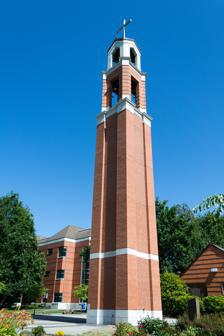
Building: Bell Tower (University of Portland)
Country: United States of America
Year built: 2009
Tower on the University of Portland campus Bell Tower The bell tower in 2013 General information Town or city Portland, Oregon Country United States Coordinates 45°34′16″N 122°43′34″W / 45.571241°N 122.726047°W / 45.571241; -122.726047 Cost $1.3 million Height 95 feet (29 meters) Design and construction Architect(s) Dan Danielson Architecture firm Soderstrom Architects Main contractor Fortis Construction The Bell Tower is situated on the University of Portland campus in Portland, Oregon , United States. Built during late 2008 and early 2009 at a cost of $1.3 million, the brick tower houses fourteen bells that ring the hours and chime music. It is topped with a glass-reinforced concrete cupola and cross made of brushed stainless steel. It is the university's tallest structure at 95 feet (29 m), and has been the site of vigils and on-campus demonstrations. Design The bell tower was designed by Dan Danielson of Soderstrom Architects, and built by the Portland-based company Fortis Construction. It is situated within the Marian garden , part of the Chapel of Christ the Teacher . It is the campus' tallest structure, at 95 feet (29 meters). Design and construction of the tilt-up structure, made of brick with a glass-reinforced concrete cupola , cost $1.3 million. Deans, priests, and music department personnel contributed to the tower's design. Danielson considered the existing architecture of the area in his design, saying that the tower "complements the forms and material of the adjacent Christ the Teacher Chapel by noted architect Pietro Belluschi , particularly in the shape of the cupola." He also noted that elements of the tower were designed to blend in with the rest of the campus: "the tower also echoes the appearance of other, recent buildings at the university with the use of a prominent cornice and belt course ." The tower has religious elements, including the Latin religious phrase Ave crux spes unica ("Hail the Cross, our only hope") that is carved above the base's entrance. The brushed stainless steel cross with a small glass globe in the center, at the tower's peak, casts a shadow that contains light within it, a reference to the Christian idea that there is a core of hope in the darkness of Jesus' death. The university's president, Father William Beauchamp , said that the tower serves as "constant visual and auditory reminder of the faith that has built and sustained this great institution". Reverend Tom Doyle, executive vice president, said that the tower "[augments] and [highlights] the spiritual nature of the education that takes place here" and "[draws] in, subtly, the historic components of the campus". The top of the tower is not accessible to the public. Bells The tower in 2015 The tower houses fourteen bells of different sizes and ranging from 77 to 1,400 pounds (35 to 635 kg), which chime daily and seasonally. They were constructed in Amsterdam and provided by Chime Master Systems of Ohio. As of 2014, the bells ring the hours, from 9:00 am to 10:00 pm. They also ring the Angelus at noon and 6:00 pm, various hymns depending on the season at 3:00 pm, and the university's alma mater at 10:00 pm. The bells were sponsored by donors, funding an endowment program for campus ministry. Earle M. Chiles , son of former Fred Meyer president and philanthropist Earle A. Chiles , sponsored one of the bells. To celebrate the tower's opening, the university produced and released the album Ring Out Your Joy , which features fifteen musical compositions recorded in the Chapel of Christ the Teacher and performed by more than 100 community members. The album was released in February 2009, and all songs feature bells, including those from the bell tower. History The tower in 2018 According to the Catholic Sentinel , school administrators had long wanted a bell tower to "highlight the university's religious character and serve as a landmark symbol". Plans for a tower began during the late 1990s. Allen and Kathleen Lund funded the tower's construction, which occurred over nearly nine months between late 2008 and 2009, along with several other building construction and renovation projects, the results of a major fundraising campaign. The university held a "Blessing of the Bells" dedication ceremony in April 2009. In 2011, the university commemorated the tenth anniversary of the September 11 attacks by tolling the bells for one minute at the moment of each of three attacks. In April 2013, a candle-light service was held at the tower's base after the Boston Marathon bombing , and the group Green Dot (associated with the Green Dot Bystander Intervention educational program) hosted a gathering called "Bringing Light to Darkness: The Power of the Active Bystander" to commemorate bystander intervention . More than 200 students, faculty, and staff gathered at the tower in September 2017 to protest the repeal of Deferred Action for Childhood Arrivals (DACA) and to support those affected by the immigration policy change. Diversity leaders organized the vigil, and a banner displaying "#IStandWithDreamers" was placed in front of the tower. References